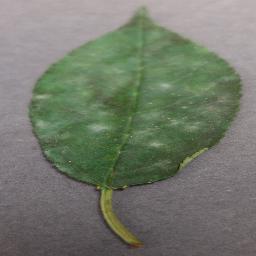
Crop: cherry
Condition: (including_sour)_powdery_mildew